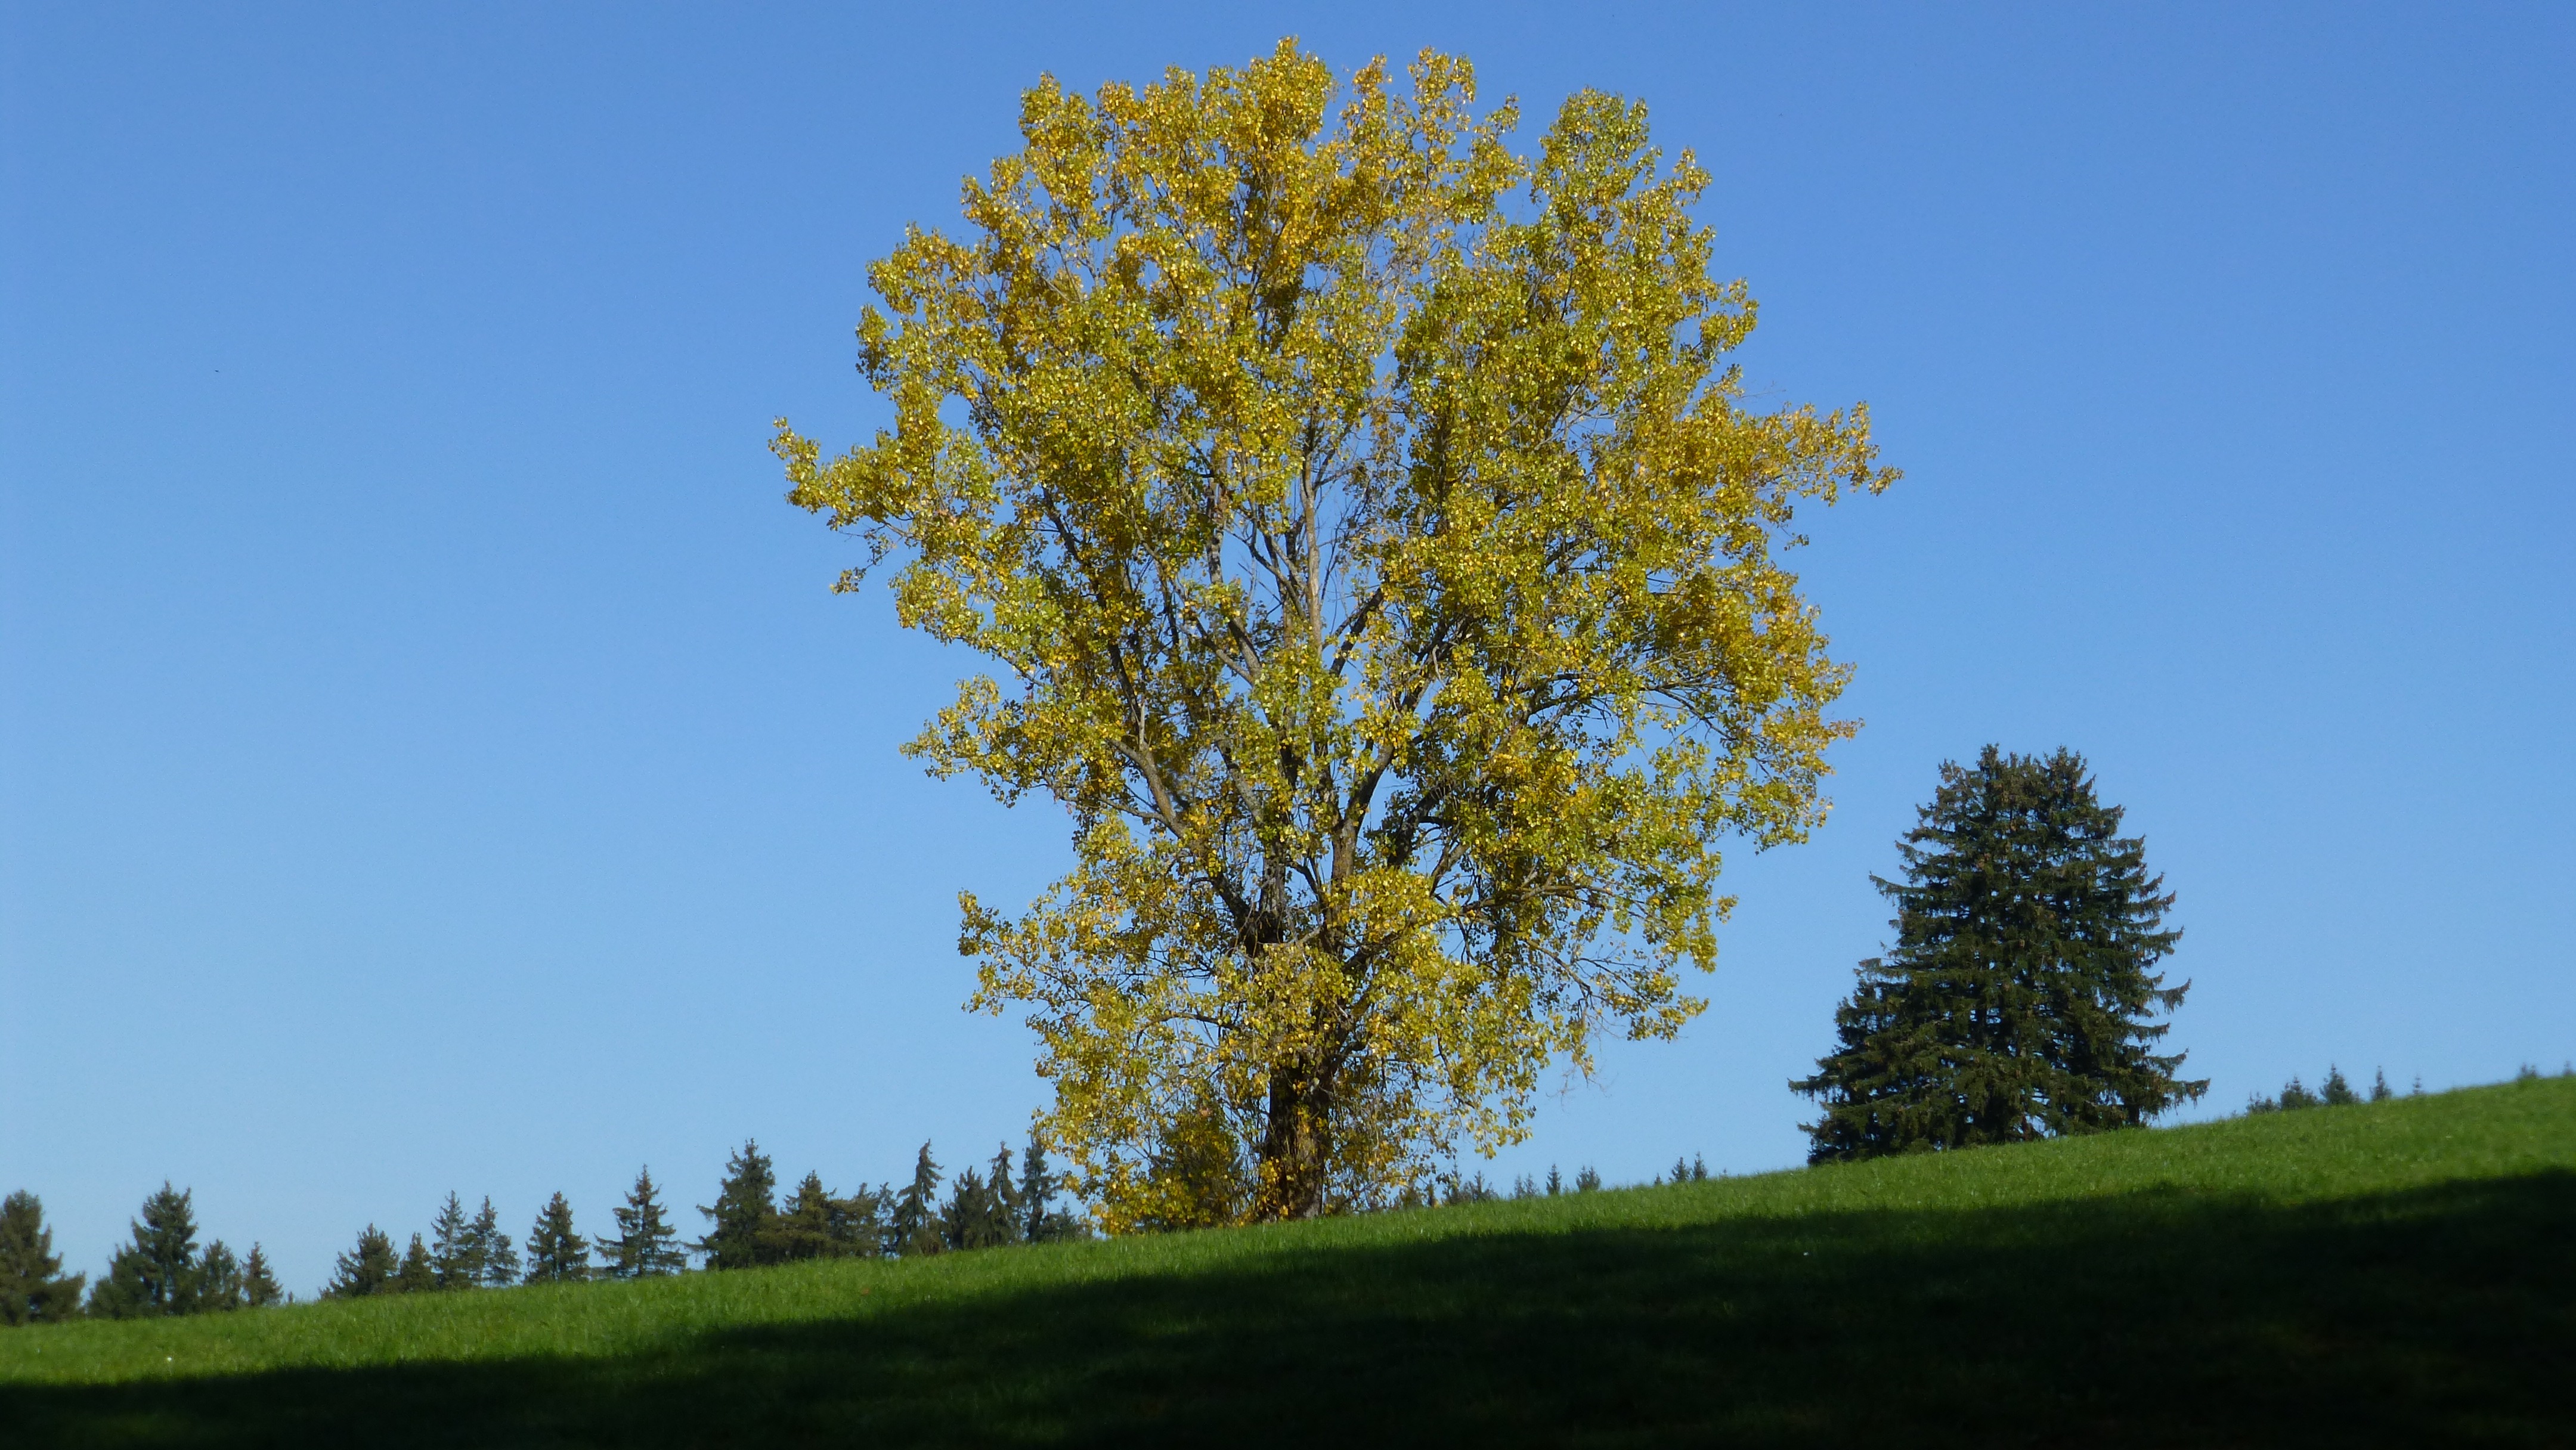
tree, grass, mountain, plant, sky, meadow, leaf, hill, autumn, colorful, ridge, trees, leaves, grassland, shrub, deciduous, ecosystem, flowering plant, biome, woody plant, temperate broadleaf and mixed forest, temperate coniferous forest, land plant, allgau